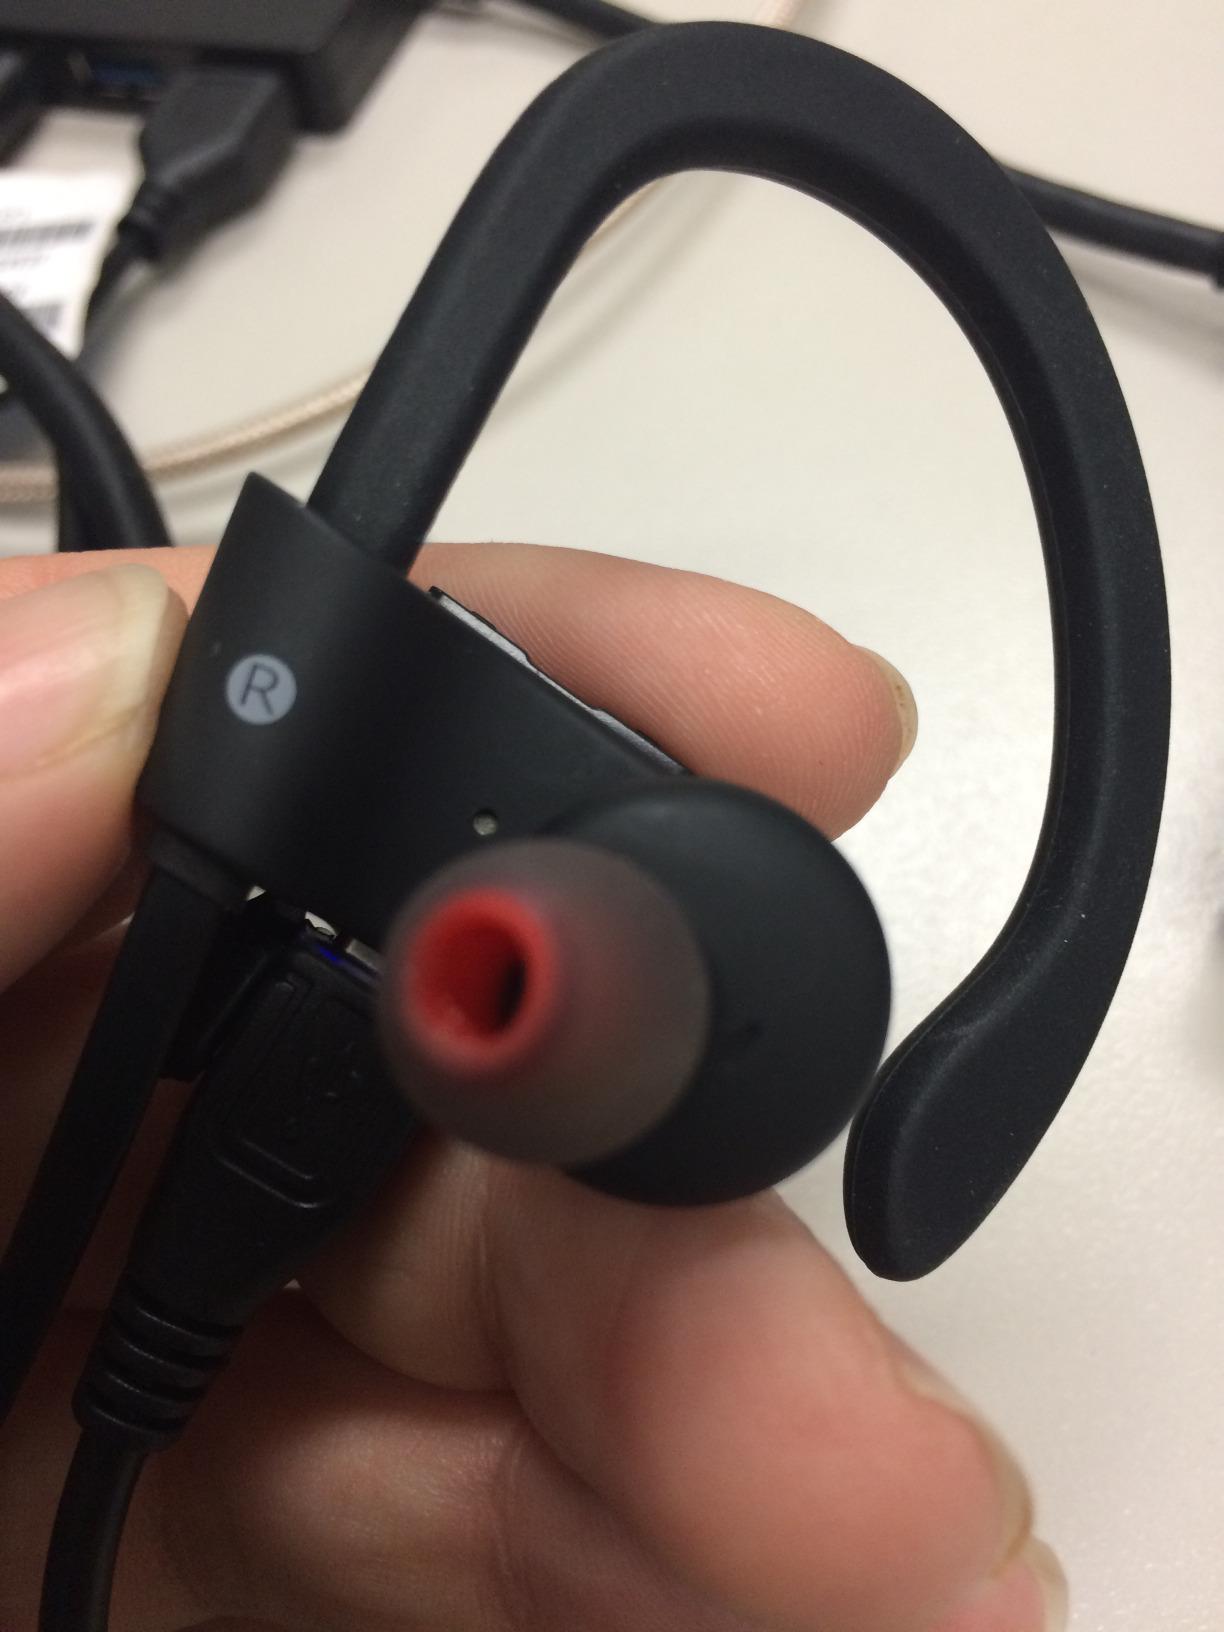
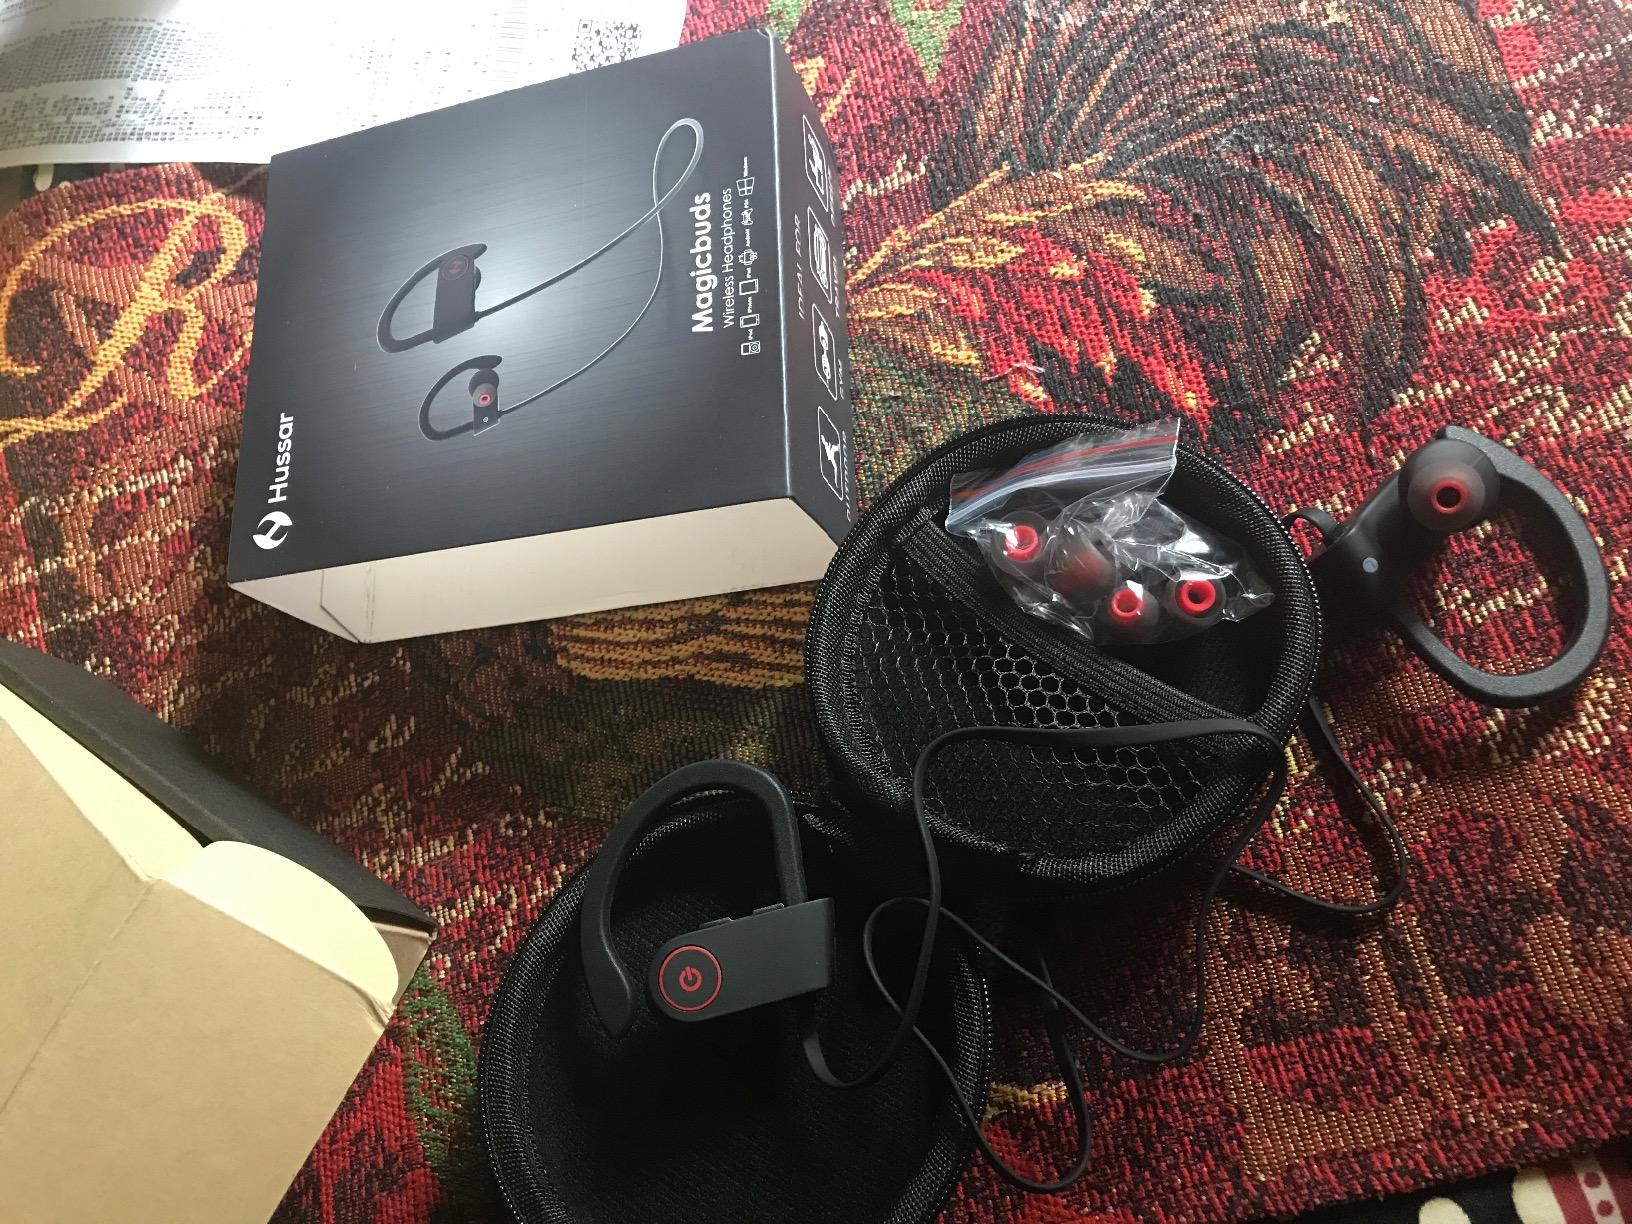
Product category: headphones
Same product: yes